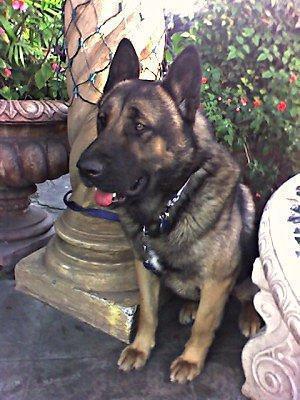
German_shepherd